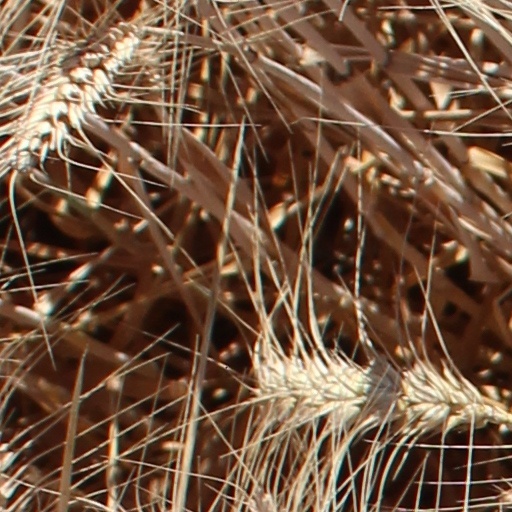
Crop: wheat